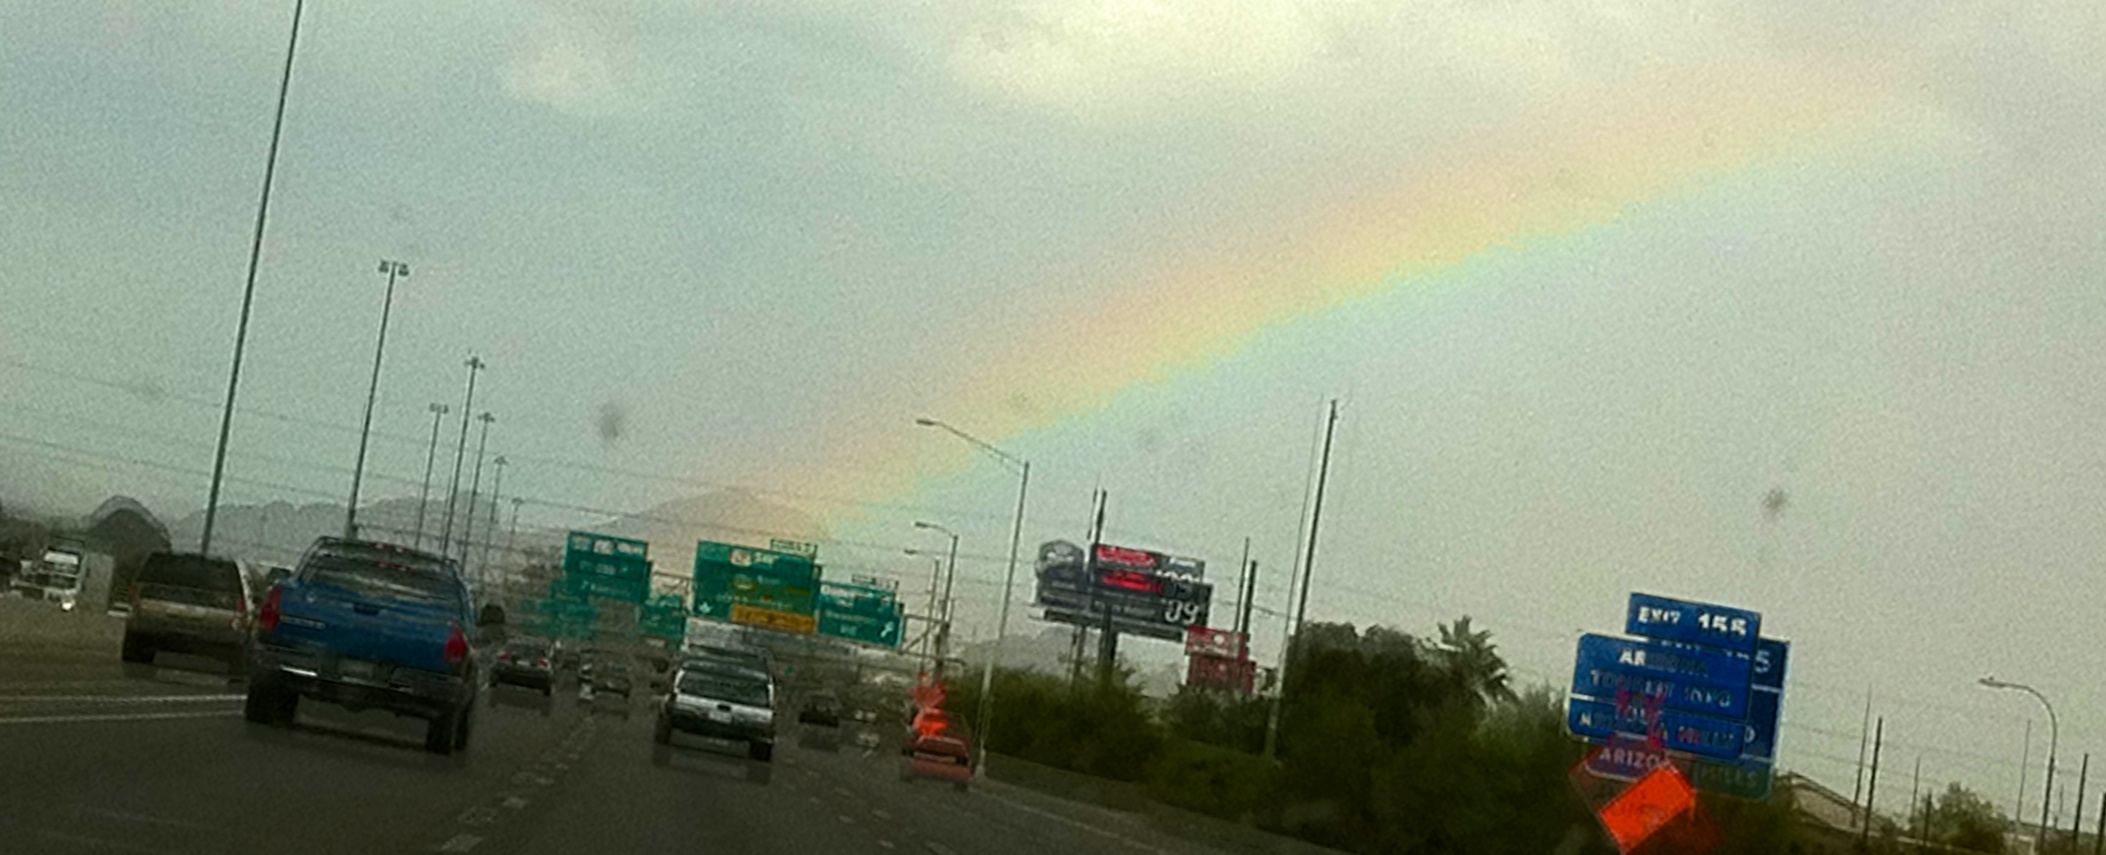
weather